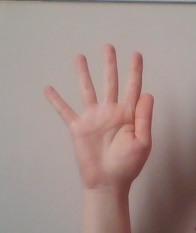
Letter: sheen